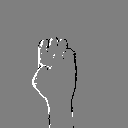
ASL letter: e